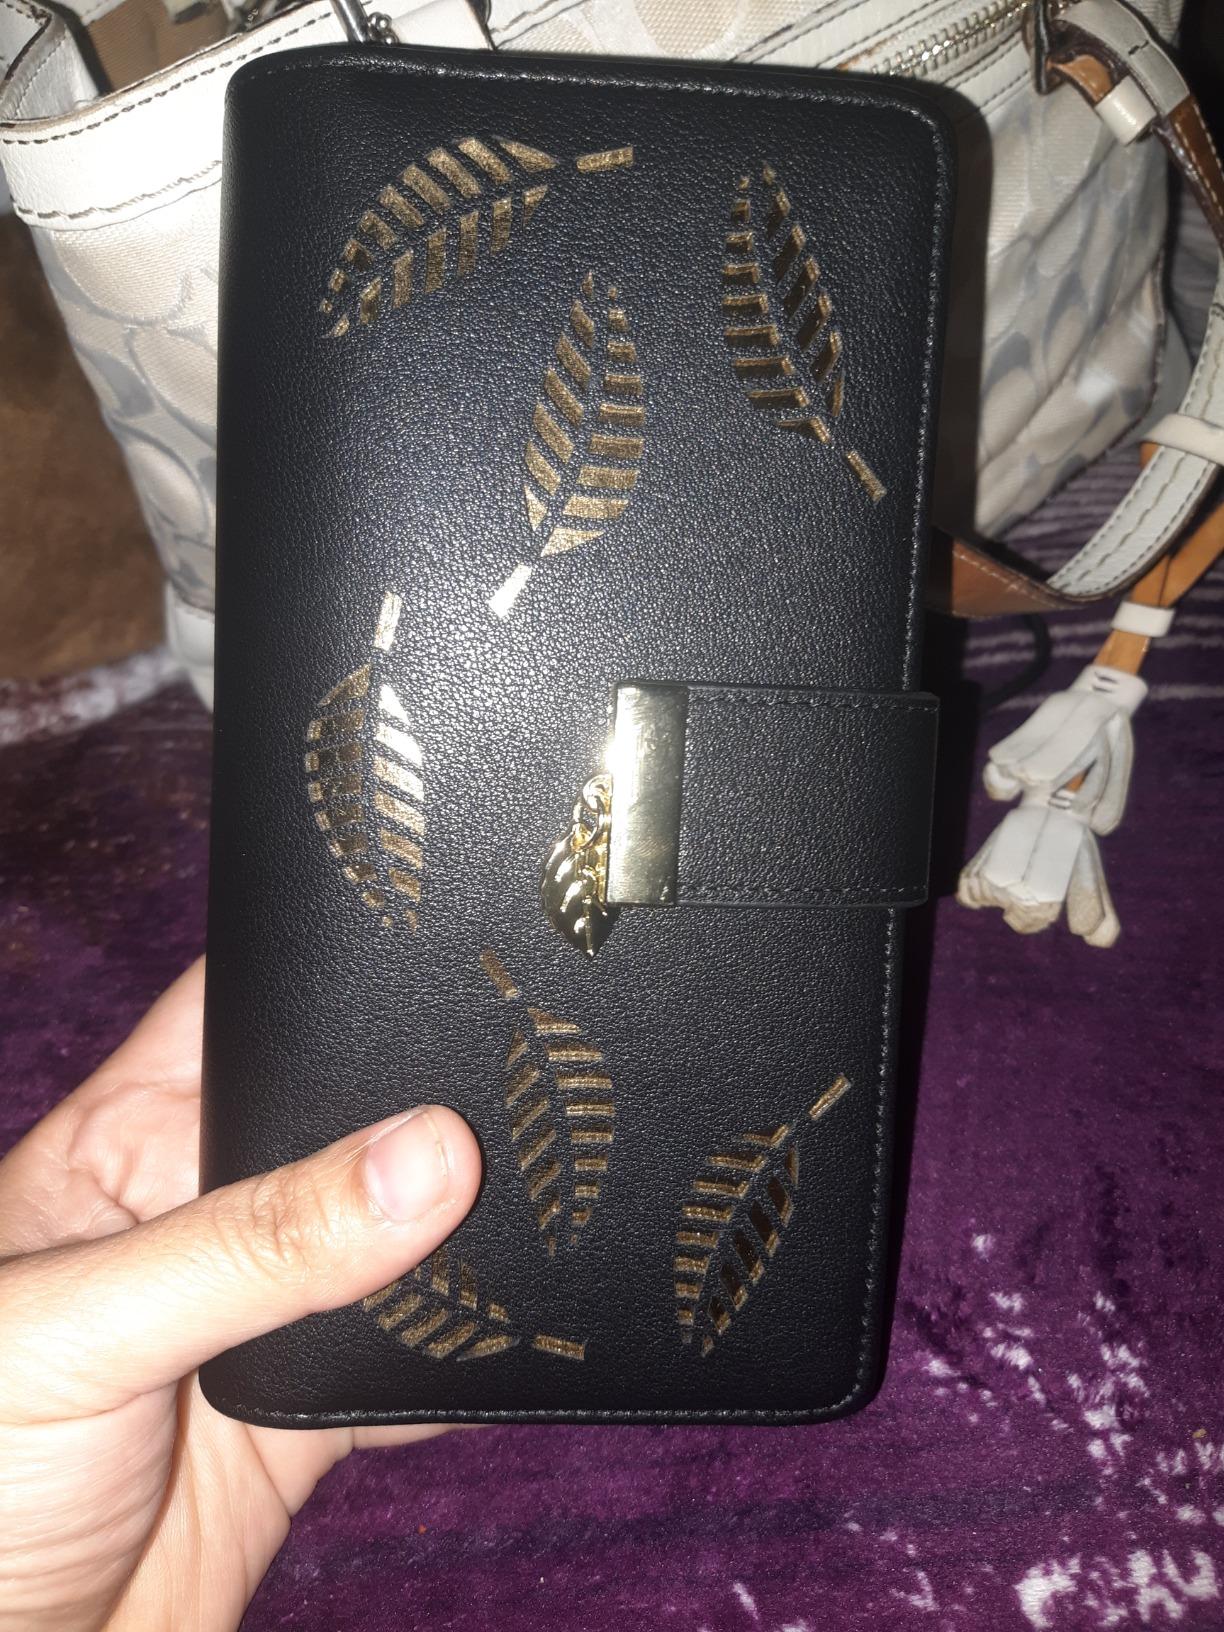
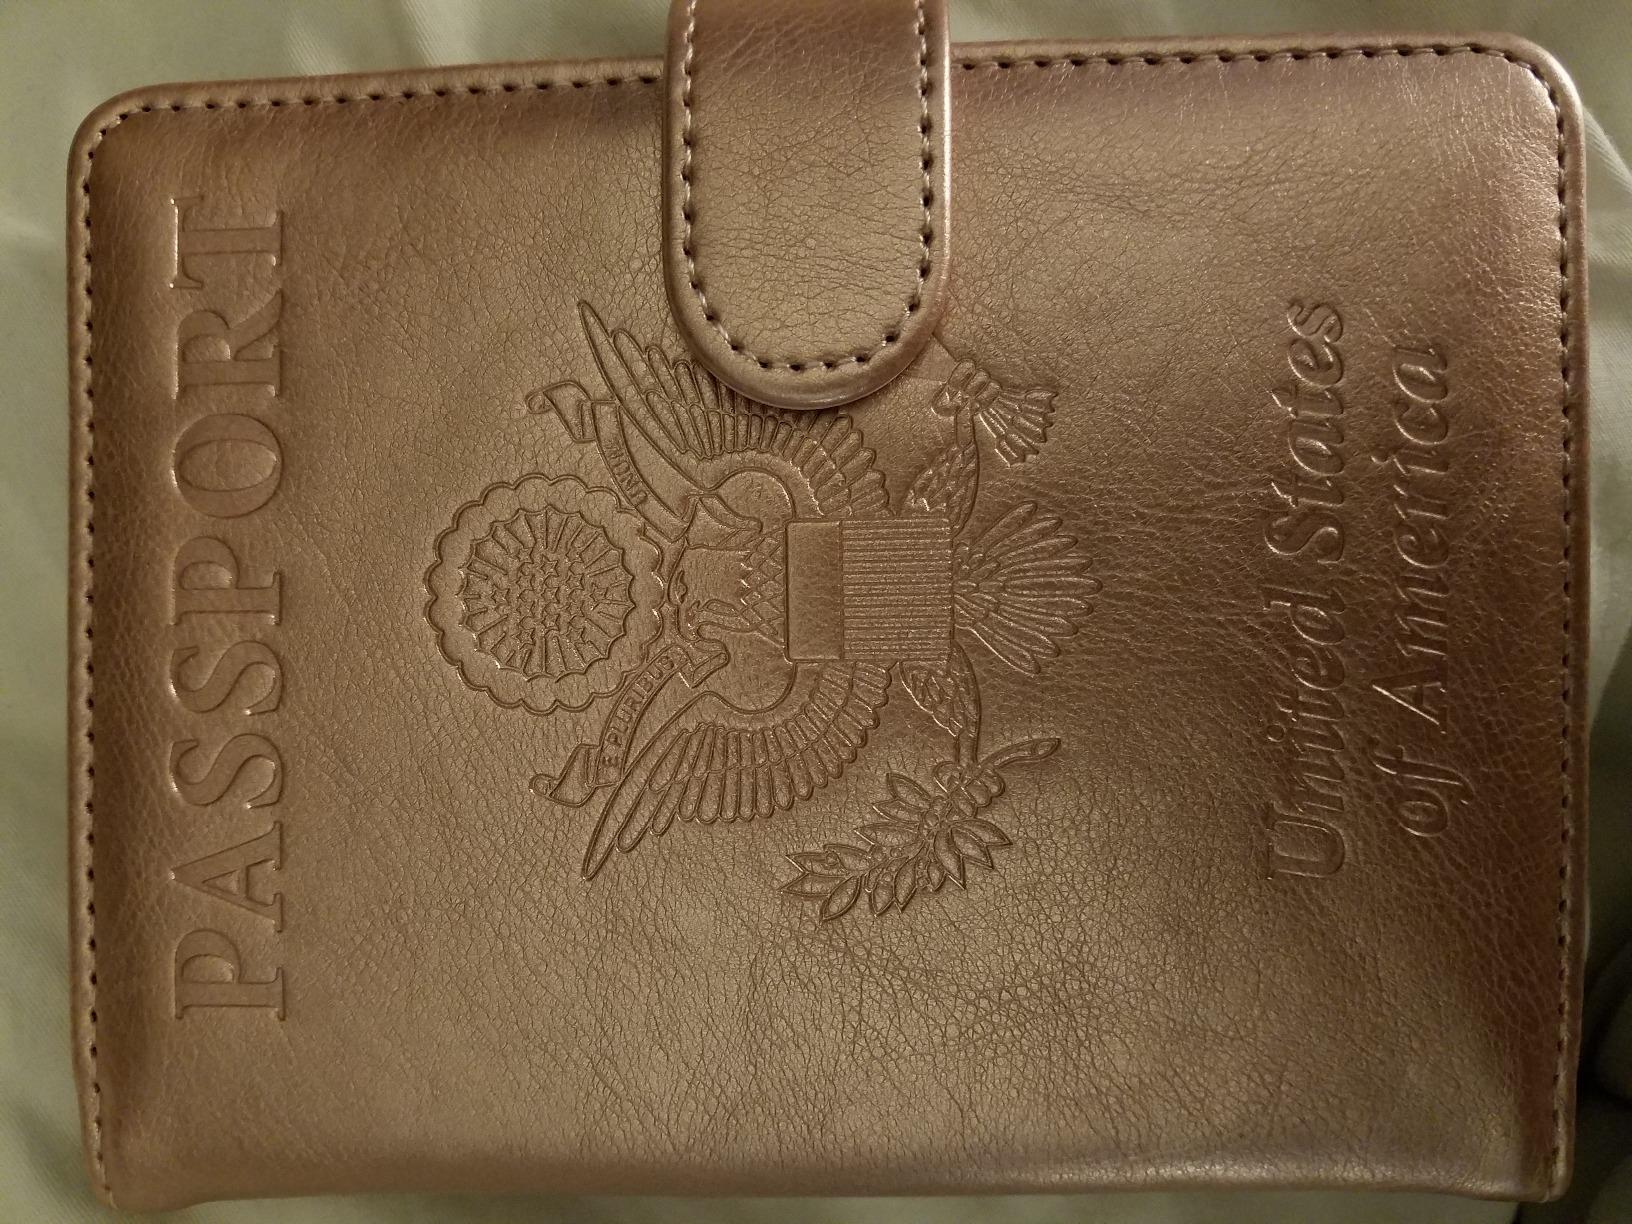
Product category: accessories_wallet
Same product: no